Qianshan railway station

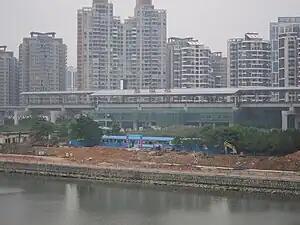

Qianshan Railway Station is an elevated station on the Guangzhou–Zhuhai intercity railway. It is located in Qianshan, Xiangzhou District, Zhuhai, Guangdong Province, China.